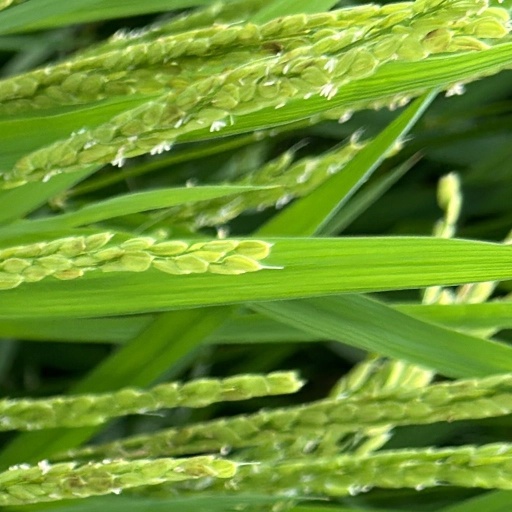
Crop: rice